Methley

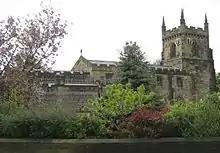
St Oswald's Church viewed from Church Side

Today, the village is often described in terms of the area around Church Lane, Main Street and Pinfold Lane. However, the buildings on these streets largely date from the 20th century – and this area does not represent the original geographical centre of the village. The original village was established near to Saint Oswald's Church, and in particular along Church Side. This is reflected in the 17th- and 18th-century buildings along Churchside and parts of Watergate. The village has a history of coal mining. At one stage there were five mines in operation in the village – "Savile Colliery", "Methley Junction", "Foxholes" (Scholey Hill), "Newmarket", and "Newmarket Silkstone". The last pit ("Saville Colliery") closed in the mid-1980s.